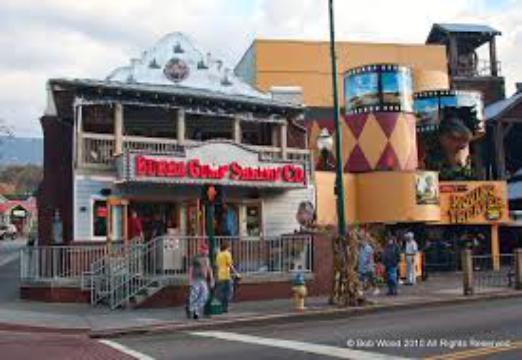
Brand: Bubba Gump Shrimp Company
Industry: Food